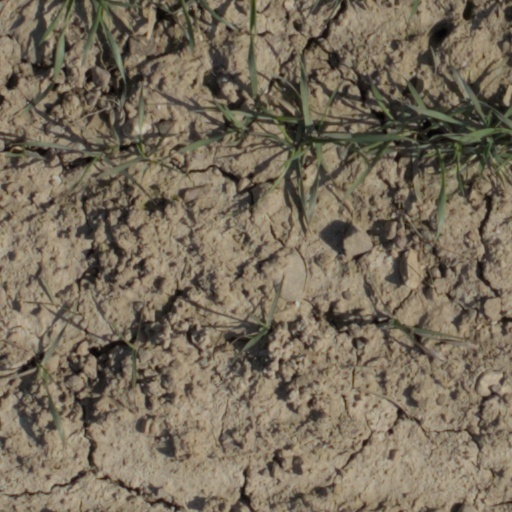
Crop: wheat